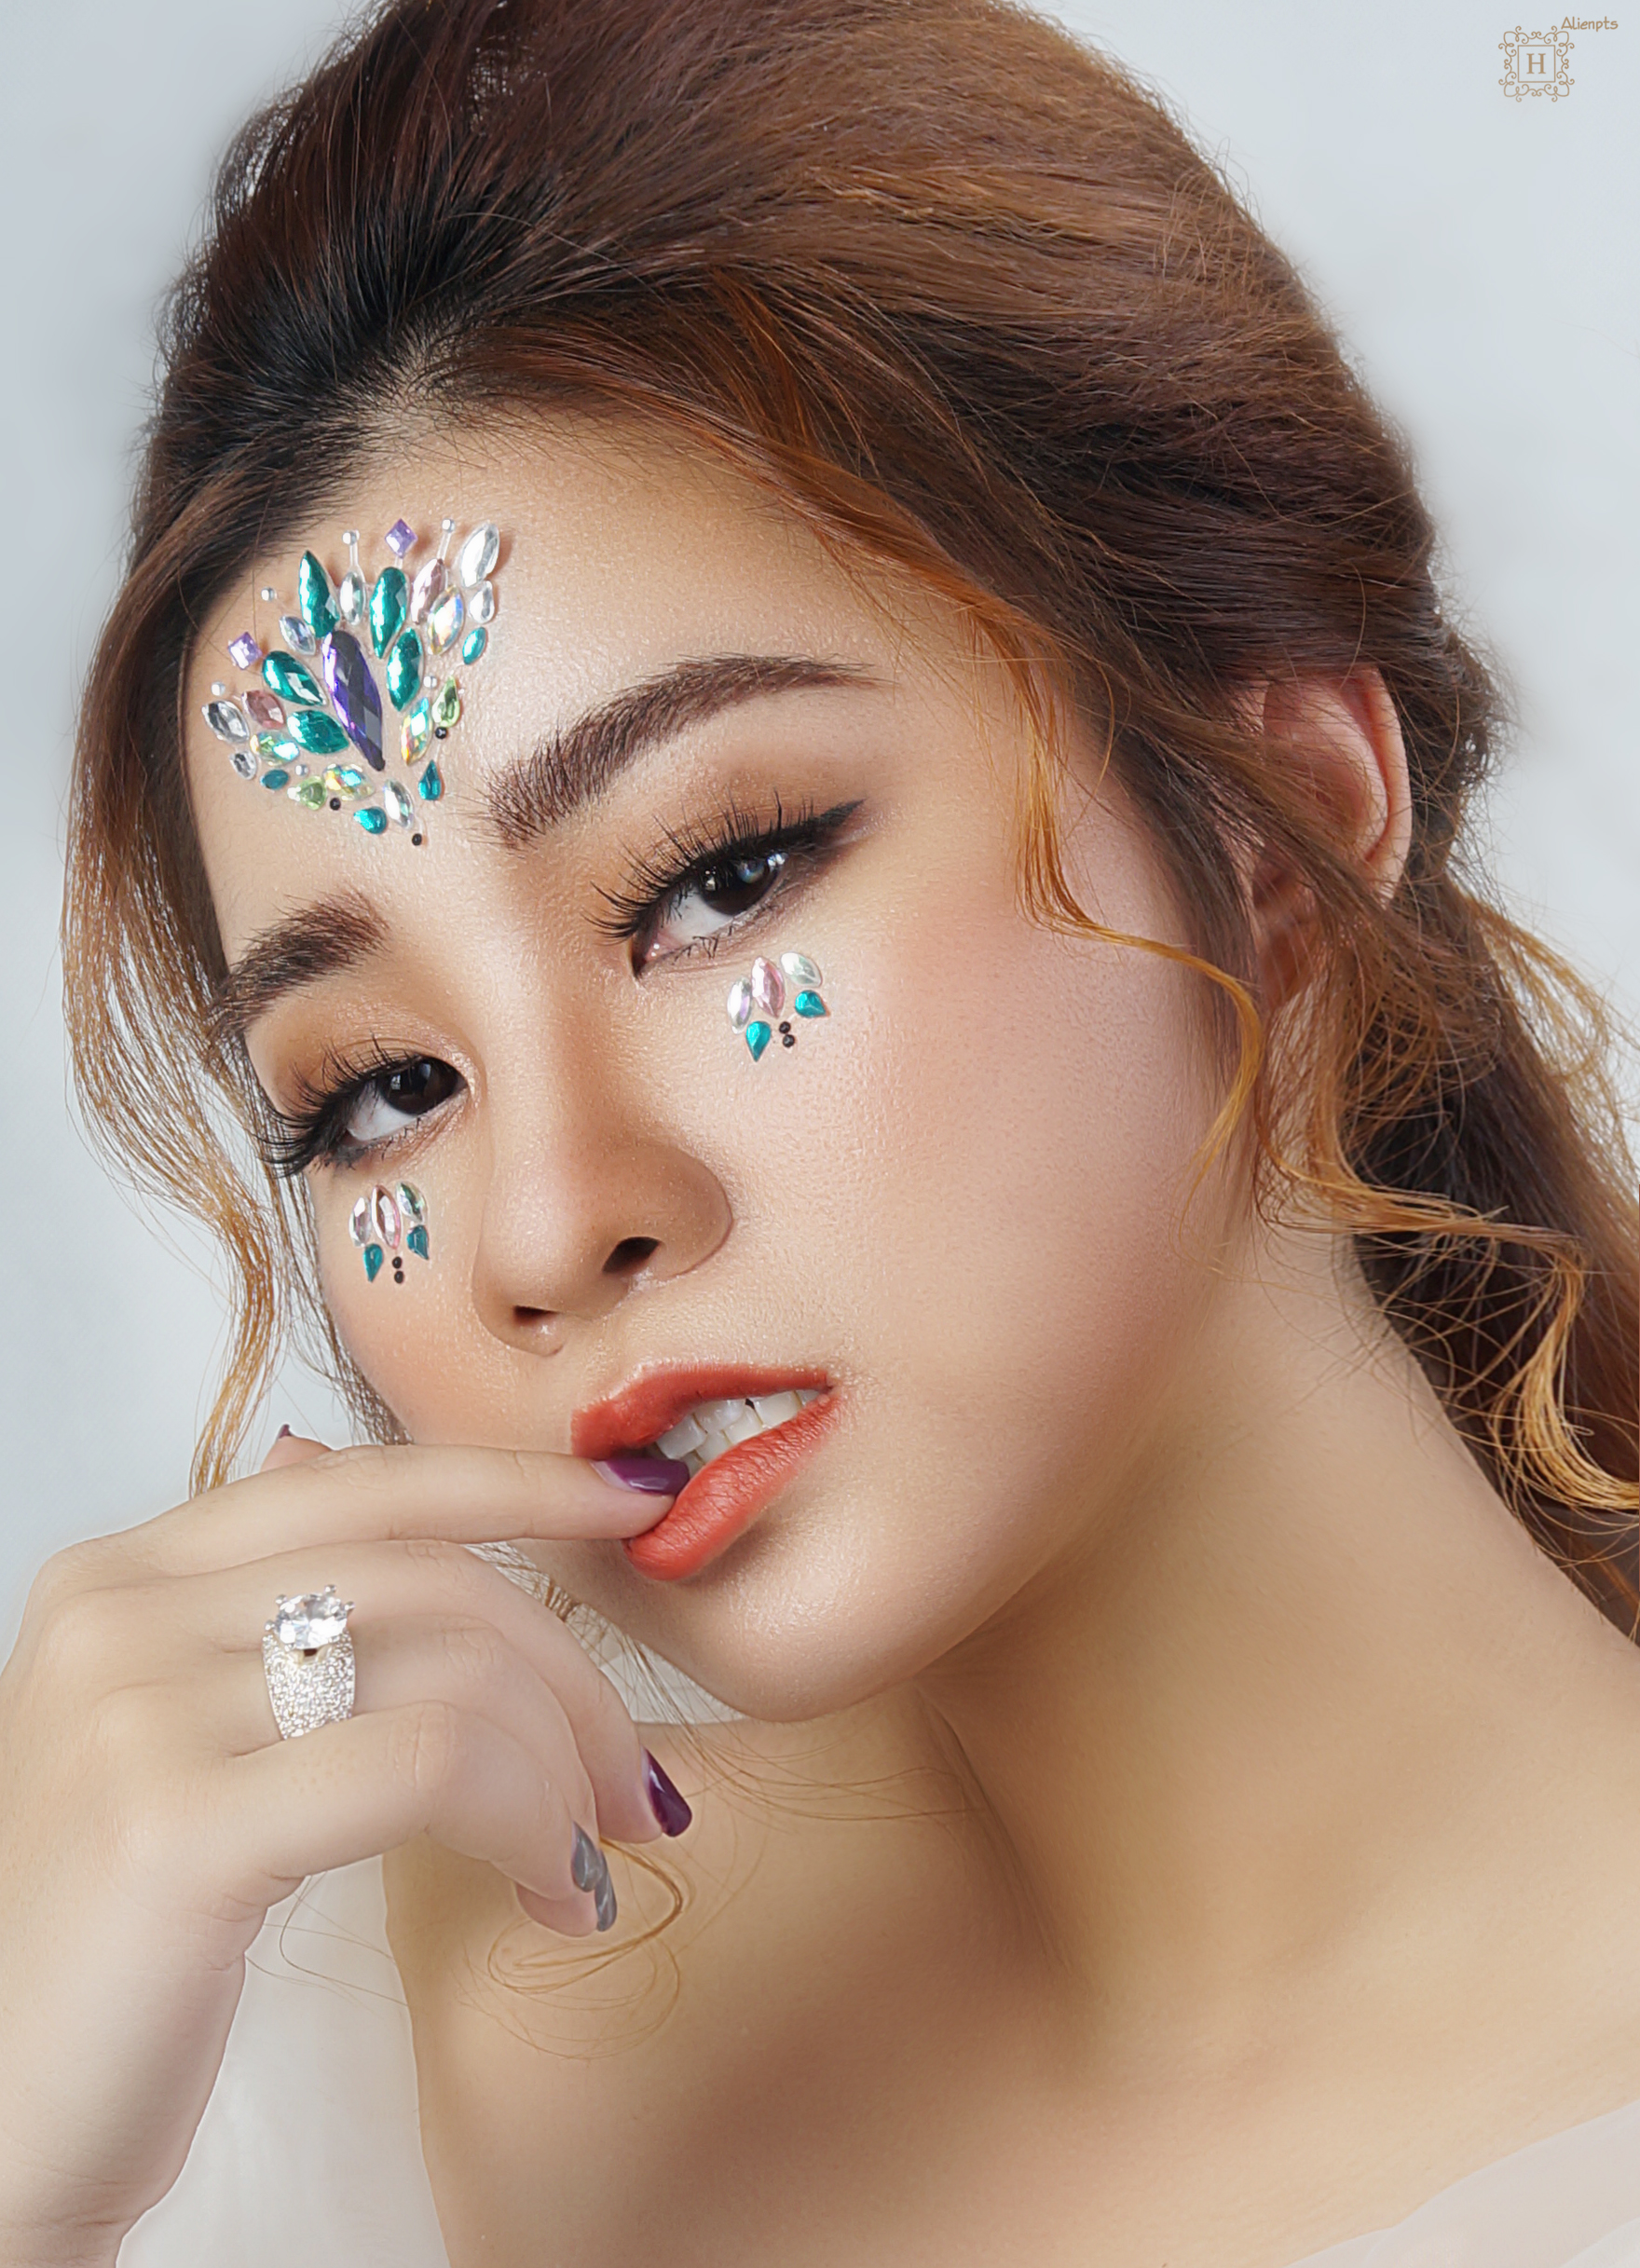
portrait, beauty, girl, flower, jewelry, eyebrow, forehead, chin, eyelash, close up, cheek, lip, model, jewellery, brown hair, hair coloring, makeup artist, photo shoot, eyelash extensions